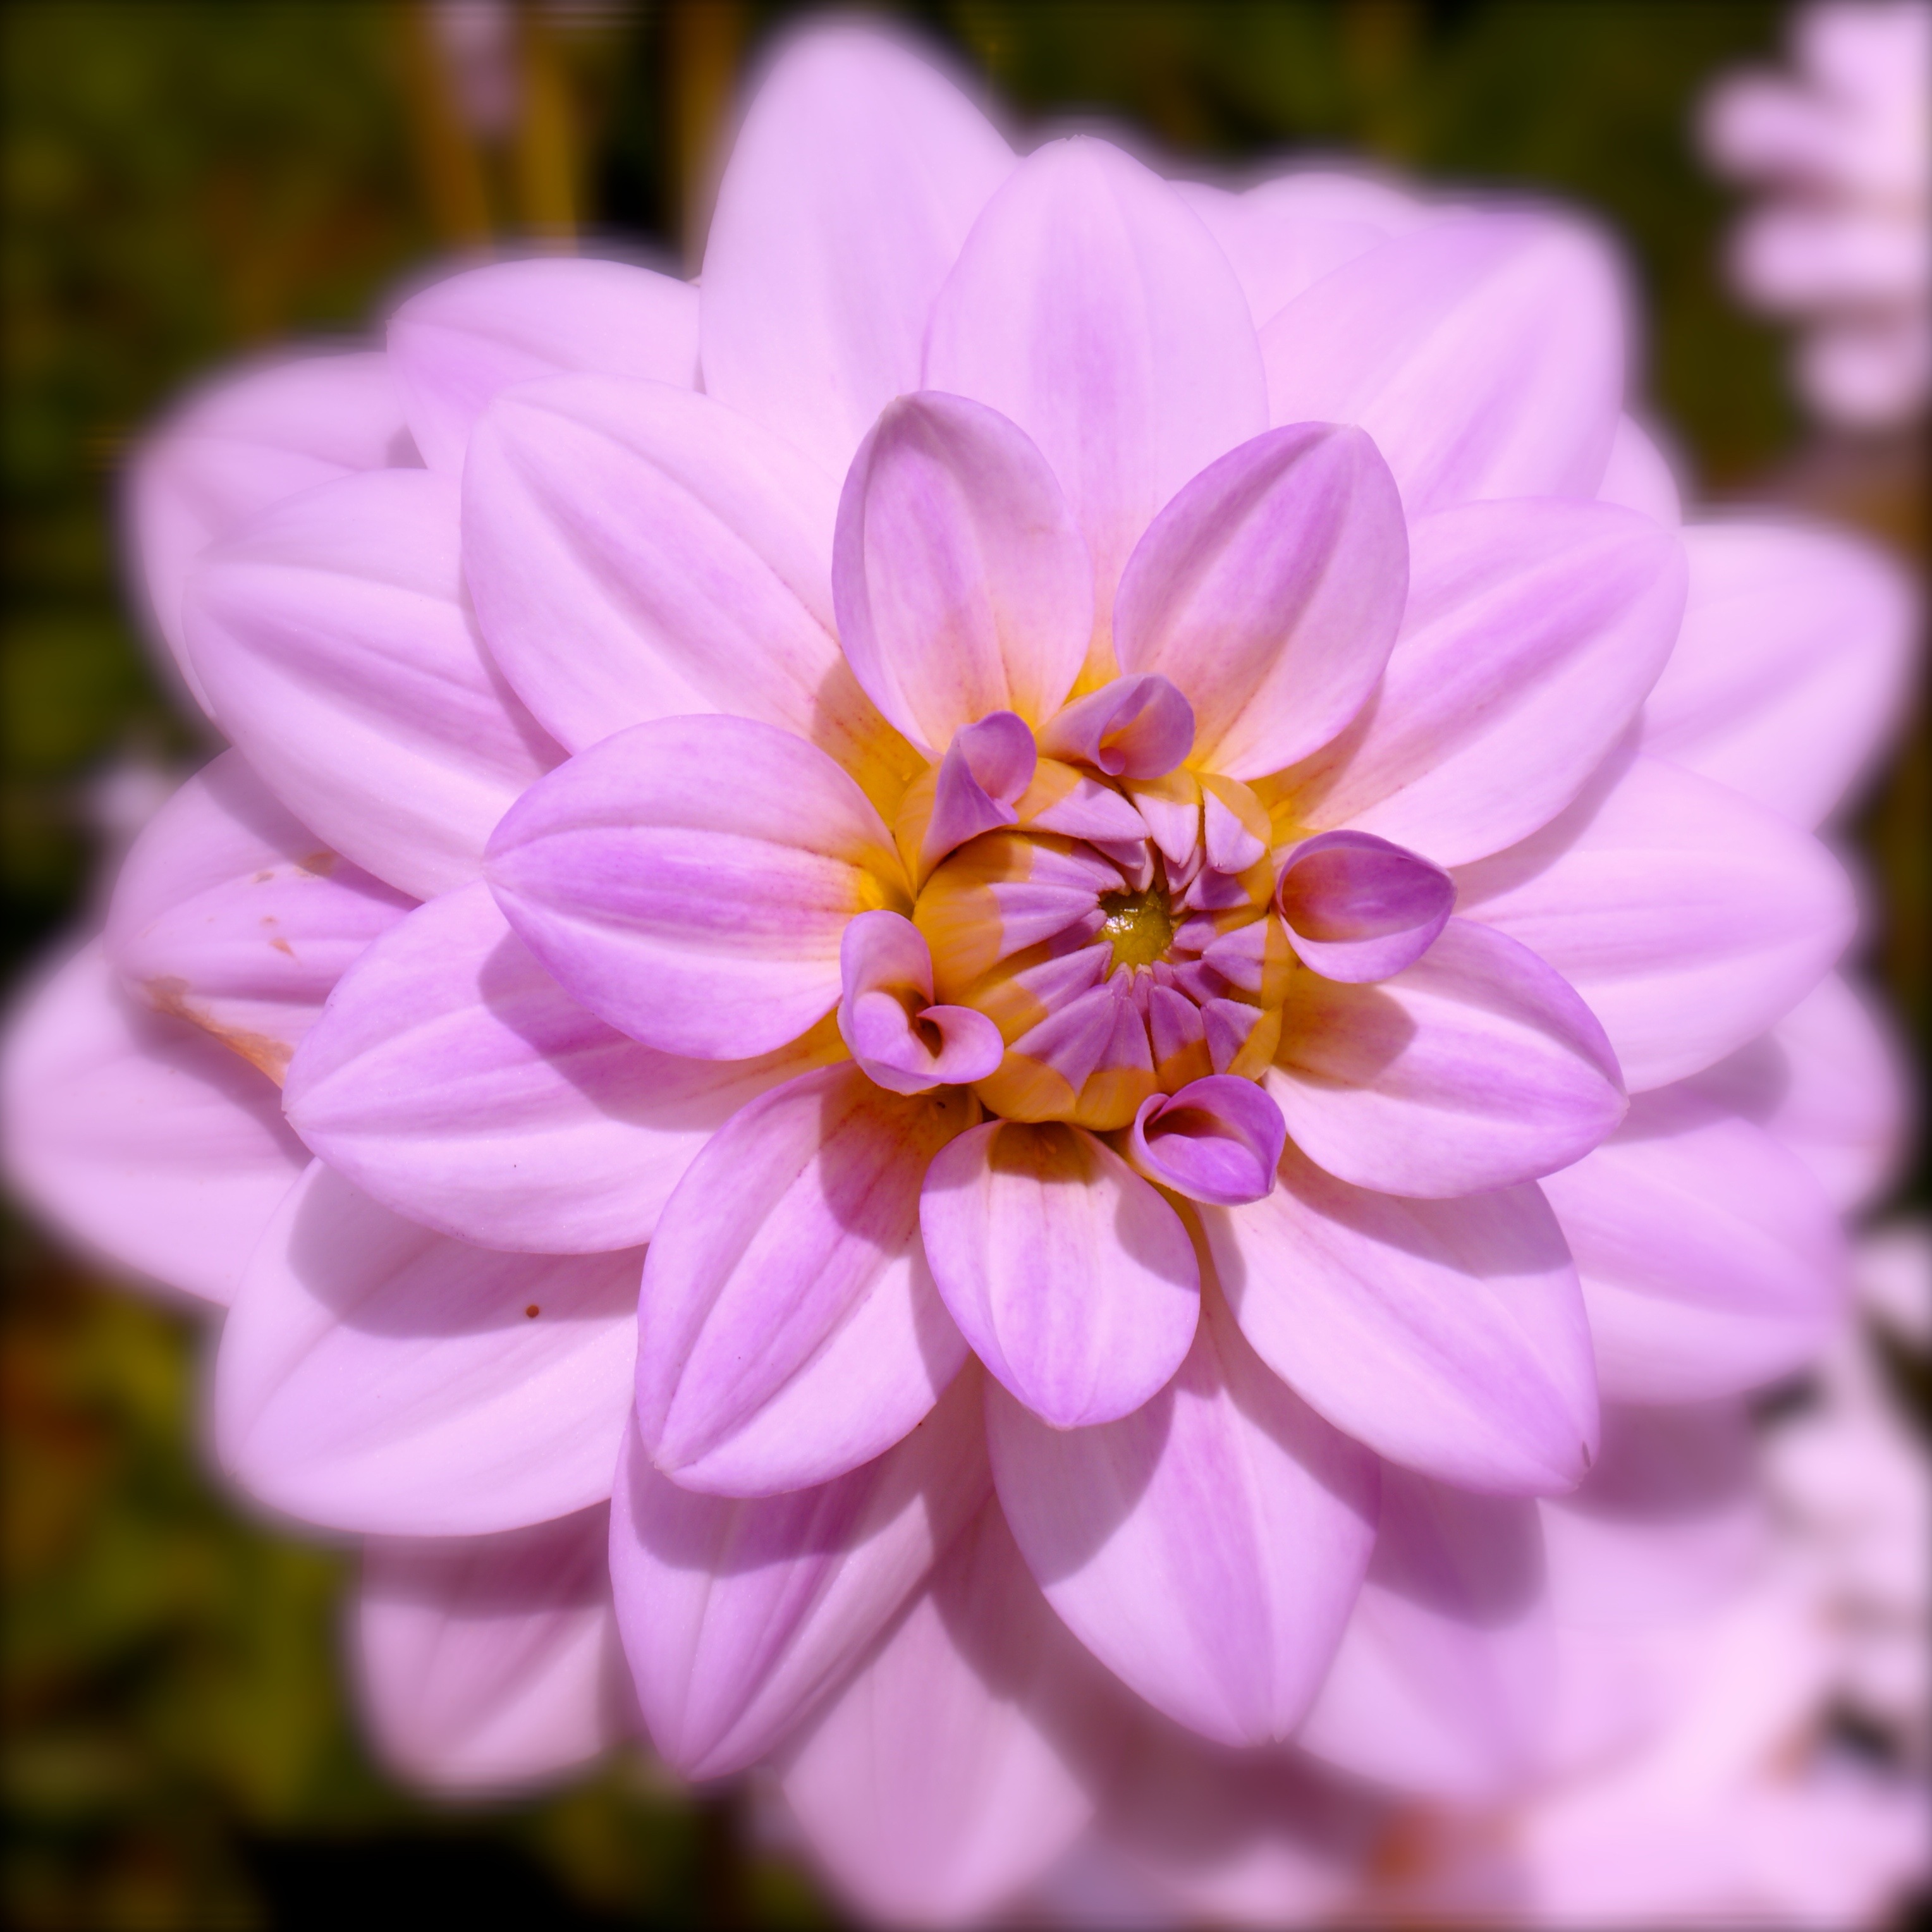
nature, blossom, plant, flower, purple, petal, bloom, pink, flora, close up, dahlia, beautiful, flower garden, late summer, dahlia garden, macro photography, ornamental plant, flowering plant, ornamental flower, daisy family, asterales, annual plant, land plant, garden cosmos, chrysanths